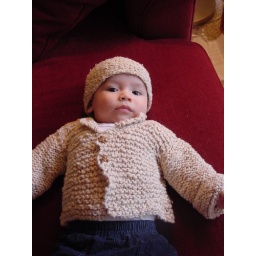
Zach looking cute in sweater and hat knitted by Tammy.